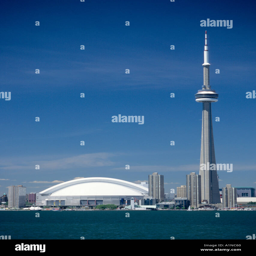
futurist structure at feet it is one of the the world 's tallest buildings